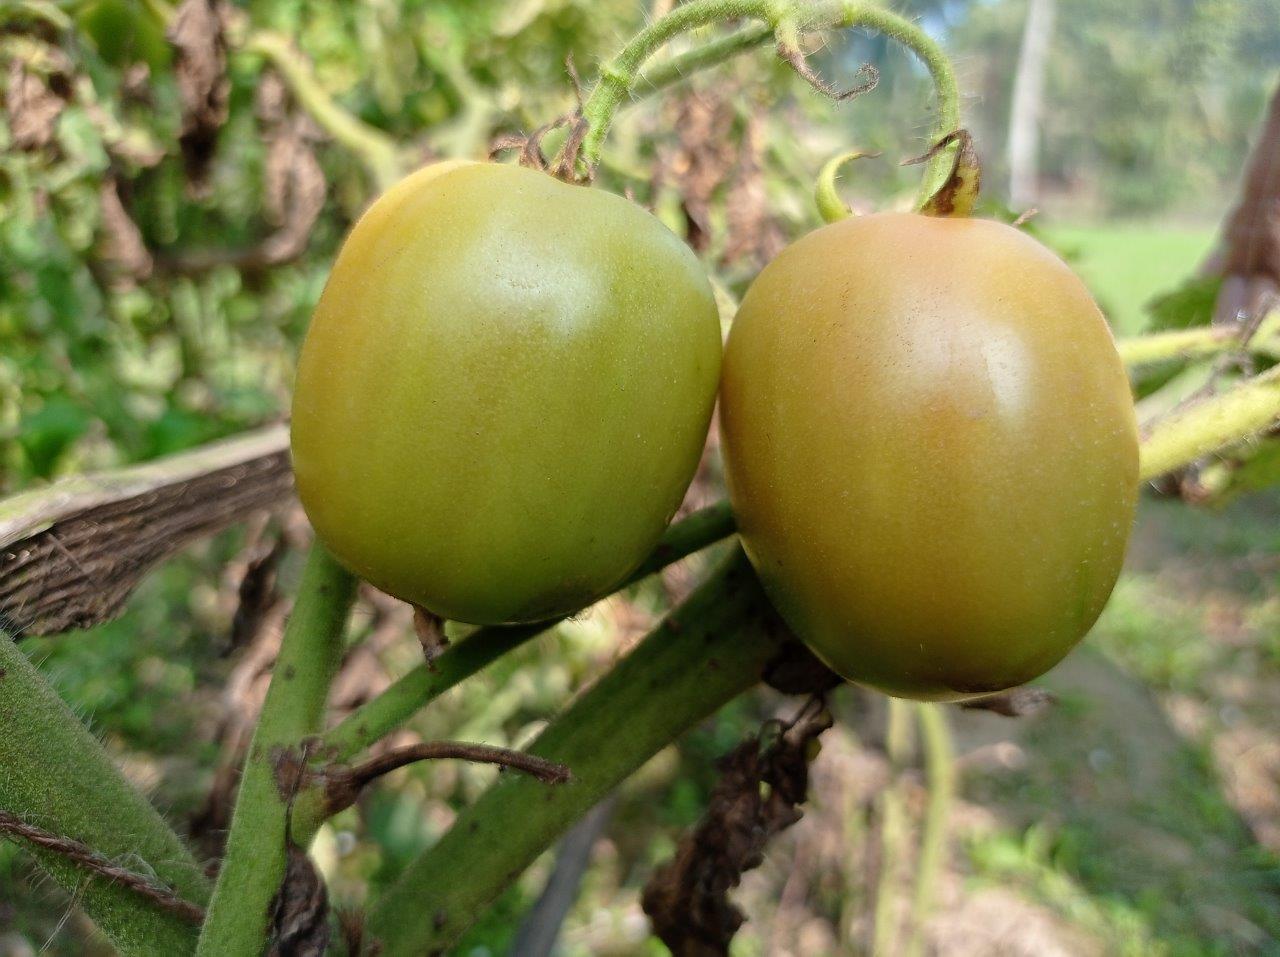
Maturity: Mature